Law of Singapore

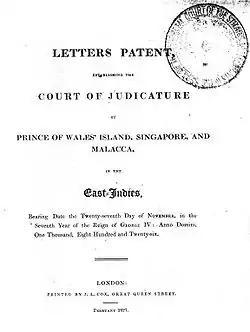
The title page of the Second Charter of Justice of 27 November 1826, from the edition published in London by J. L. Cox in February 1827. This copy of the Charter was originally owned by the Supreme Court of the Straits Settlements, and a photocopy of it is presently in the collection of the Library of the Supreme Court of Singapore.

The Charter conferred no legislative power on the Governor and Council of Prince of Wales' Island or, indeed, on any other individual or institution. The general power to make laws was vested with the Supreme Government of India and the British Parliament. By the East India Company Act 1813 (also known as the Charter Act 1813) (53 Geo. 3. c. 155 (UK)), Prince of Wales' Island itself had been conferred an extremely limited power to issue regulations relating to duties and taxes it was empowered to levy; pursuant to this power, it issued nine regulations that applied to the Straits Settlements. However, on 20 June 1830 the East India Company reduced the status of Prince of Wales' Island from a Presidency to a Residency. The island thus lost power to legislate for the Straits Settlements, which power was assumed by the Governor General of Bengal. He issued four such regulations applicable to the Straits Settlements.